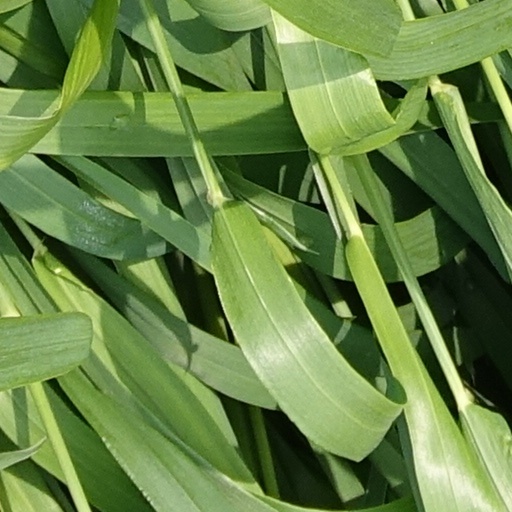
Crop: wheat